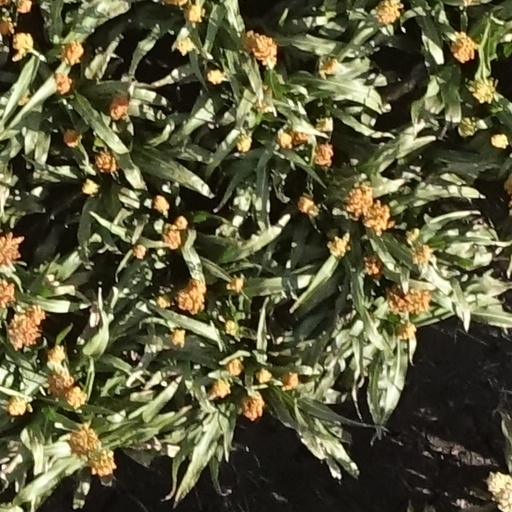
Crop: sorghum